Alminhas

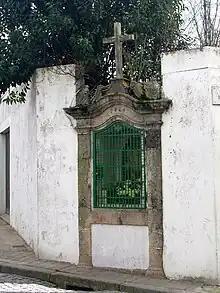
Alminha built in 1824. All alminhas shrines follow this stonework pattern, with some style changes through the years.

Alminhas or Nichos de Alminhas do Purgatório are a type of wayside shrine typical of Póvoa de Varzim, Portugal. These small shrines are mostly urban and represent souls in Purgatory.